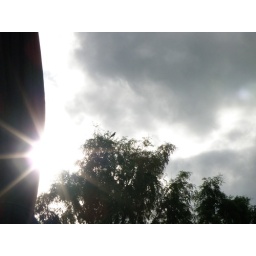
Shining sun, dark clouds and a bird in a tree